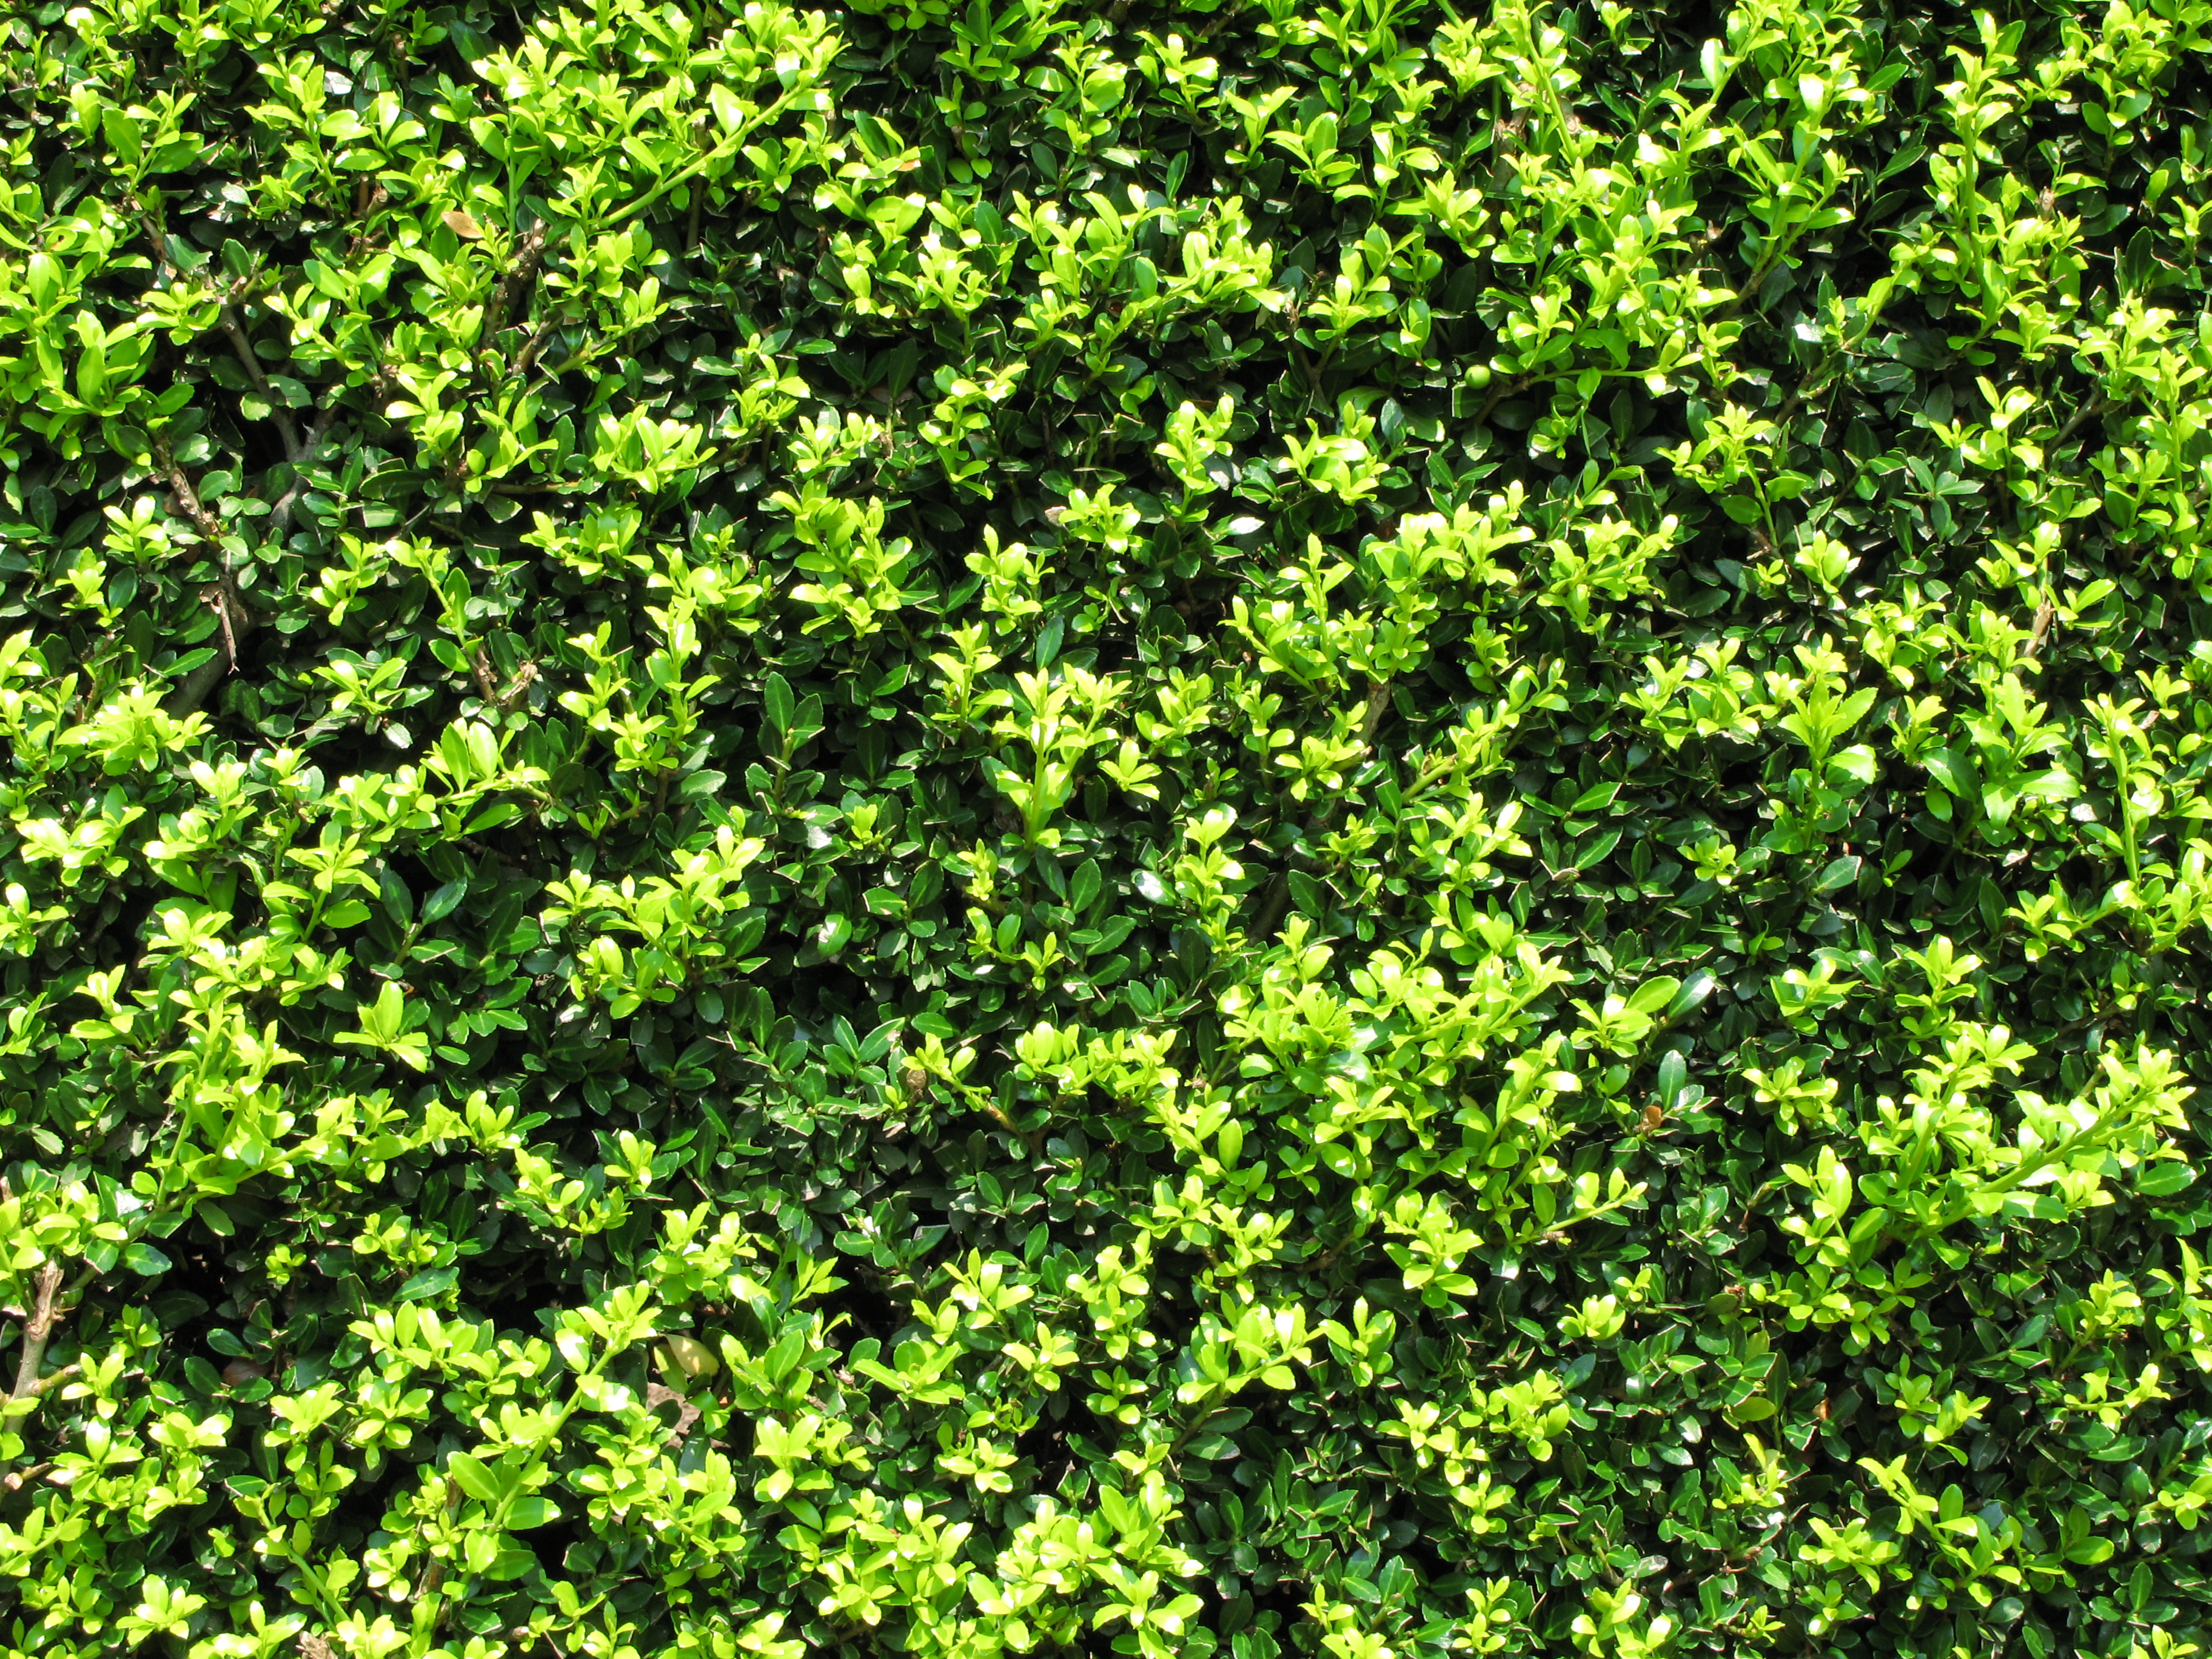
plant, flower, foliage, pattern, green, high, produce, ivy, evergreen, background, shrub, groundcover, wallpaper, hires, hi, res, g7, hedge, flowering plant, woody plant, land plant